The Cerdá Plan

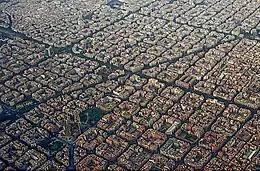
The current expansion

The year 1859 was a crucial year for the expansion. On 2 February Cerdà received an order from the central government to verify the study for the expansion within twelve months. The city council reacted immediately by calling on 15 April a public competition on plans for the widening with a deadline of 31 July, although it was postponed to 15 August. Meanwhile, Cerdá wasted no time, finished his project, and showed it -to gain support in Madrid- to Madoz, Laureano Figuerola, and the general director of Public Works, the Marquis of Corvera. But 9 June 1859 is the date on which the central government finally approved the widening plan designed by Cerdà using a royal order. From that moment on, there were technical, political, and economic disputes between the central and municipal governments. Concerning the municipal competition, thirteen projects were presented, the unanimous winner was Antoni Rovira y Trías on 10 October 1859. Following a royal order of 17 December, all of them plus that of Cerdá were exposed indicating the deserved qualification, the City Council refraining from evaluating that of Cerdá.